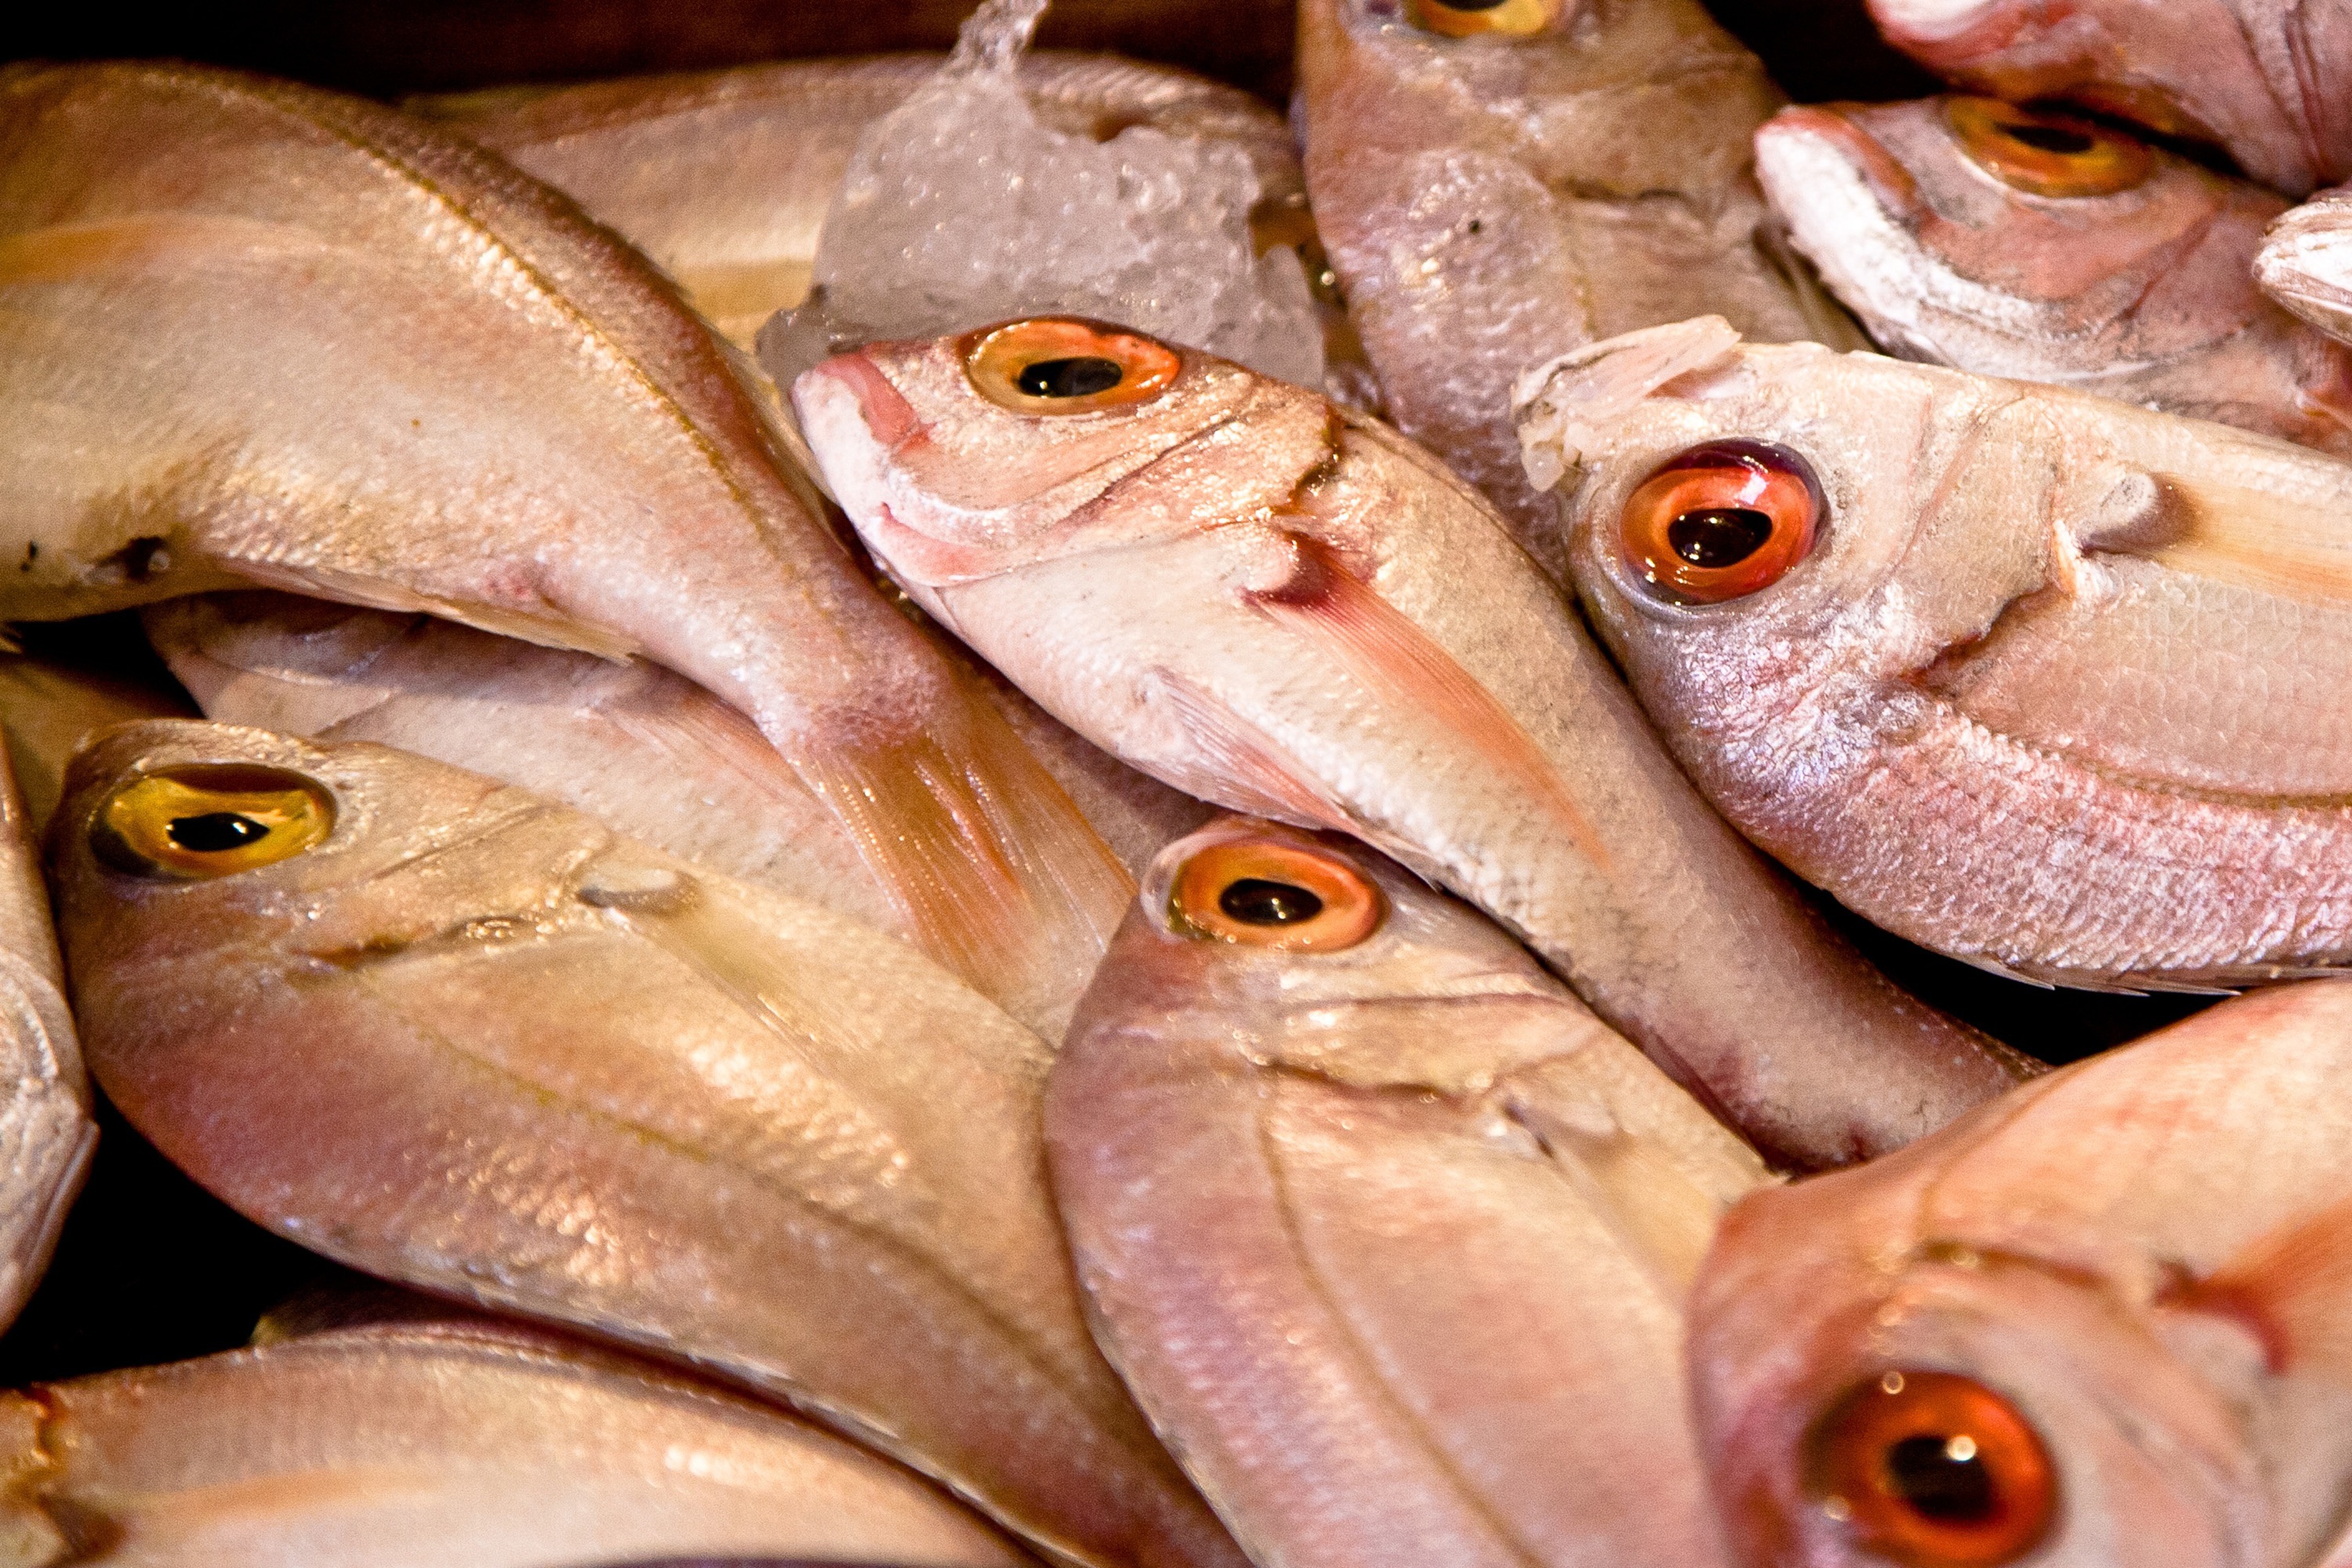
fish, fish products, red seabream, seafood, oily fish, stockfish, eye, food, close up, forage fish, tilefish